Sind sparrow

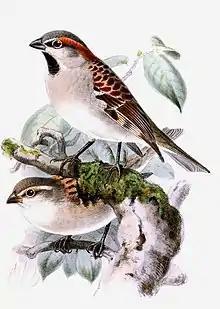
Illustration of a pair by John Gerrard Keulemans, 1888

The Sind sparrow was first formally described by Edward Blyth, from a specimen collected by Alexander Burnes at Bahawalpur in around 1840. Blyth's description was published in an issue of the "Journal of the Asiatic Society of Bengal" which, although dated 1844, was published only in 1845. The sparrow was not recorded until 36 years later, despite the efforts of noted ornithologists Allan Octavian Hume in Sindh and William Thomas Blanford in eastern Iran. This was probably because of its general similarity to the house sparrow, though additionally, Blyth's description of the species incorrectly described its rump feathers as maroon, and a description by Thomas C. Jerdon contained similar errors. Commenting on his unsuccessful search, Hume wrote that the hundreds of house sparrows he killed in pursuit of the Sind sparrow "ought to form a heavy load" on Blyth's conscience, and that if the Sind sparrow existed "it would be only decent for it ... to put on an appearance with as little delay as possible". Hume doubted its distinction, as did other ornithologists. The Sind sparrow was rediscovered by Scrope Berdmore Doig in 1880, in the Eastern Nara district. Ernst Hartert considered it a subspecies of the house sparrow, "Passer domesticus pyrrhonotus", in his "Die Vögel der paläarktishen Fauna", but Doig and Claud Ticehurst both found that the two species bred in the same areas without interbreeding.